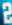
Number: 2